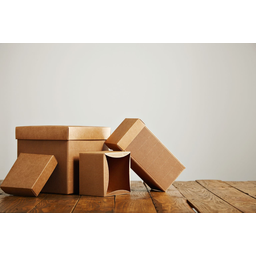
Label: cardboard